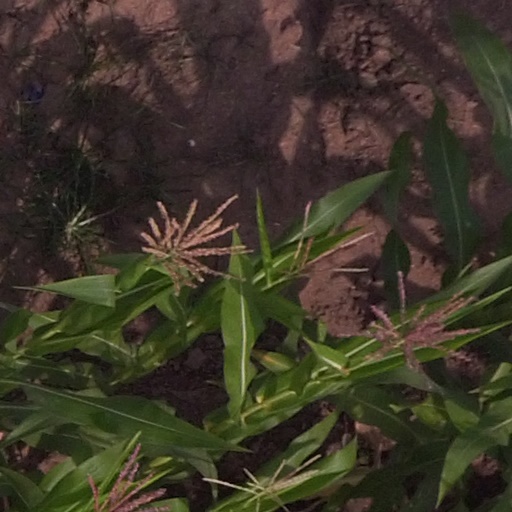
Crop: maize; corn